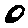
Label: 0